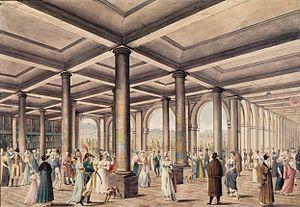
Conversations galantes entre prostituées et clients au Palais Royal dans les galeries de Montpensier et de Beaujolais, Paris, 1800.
Le Palais-Royal, ensemble monumental au nord du palais du Louvre dans le 1ᵉʳ arrondissement de Paris, est un haut lieu de l’histoire de France et de la vie parisienne.
L’Almanach des demoiselles de Paris, de tout genre et de toutes les classes ou le Calendrier du plaisir est un ouvrage publié en 1791, après la dépénalisation de la prostitution. Il répertorie les prostituées parisiennes en indiquant notamment leurs noms et adresses, leurs prix, des traits de leurs caractères et leurs spécialités.